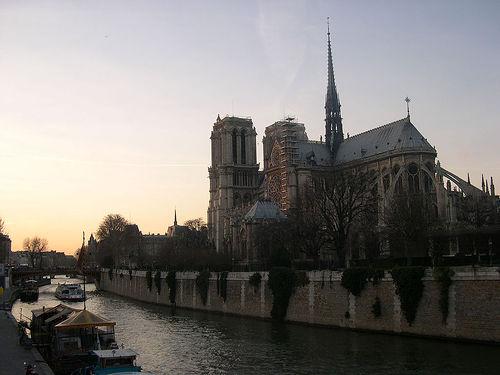
Weather: sun or clear